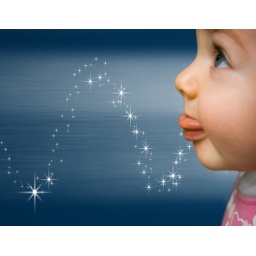
baby girl with tongue out, with stars flowing in pattern on blue background